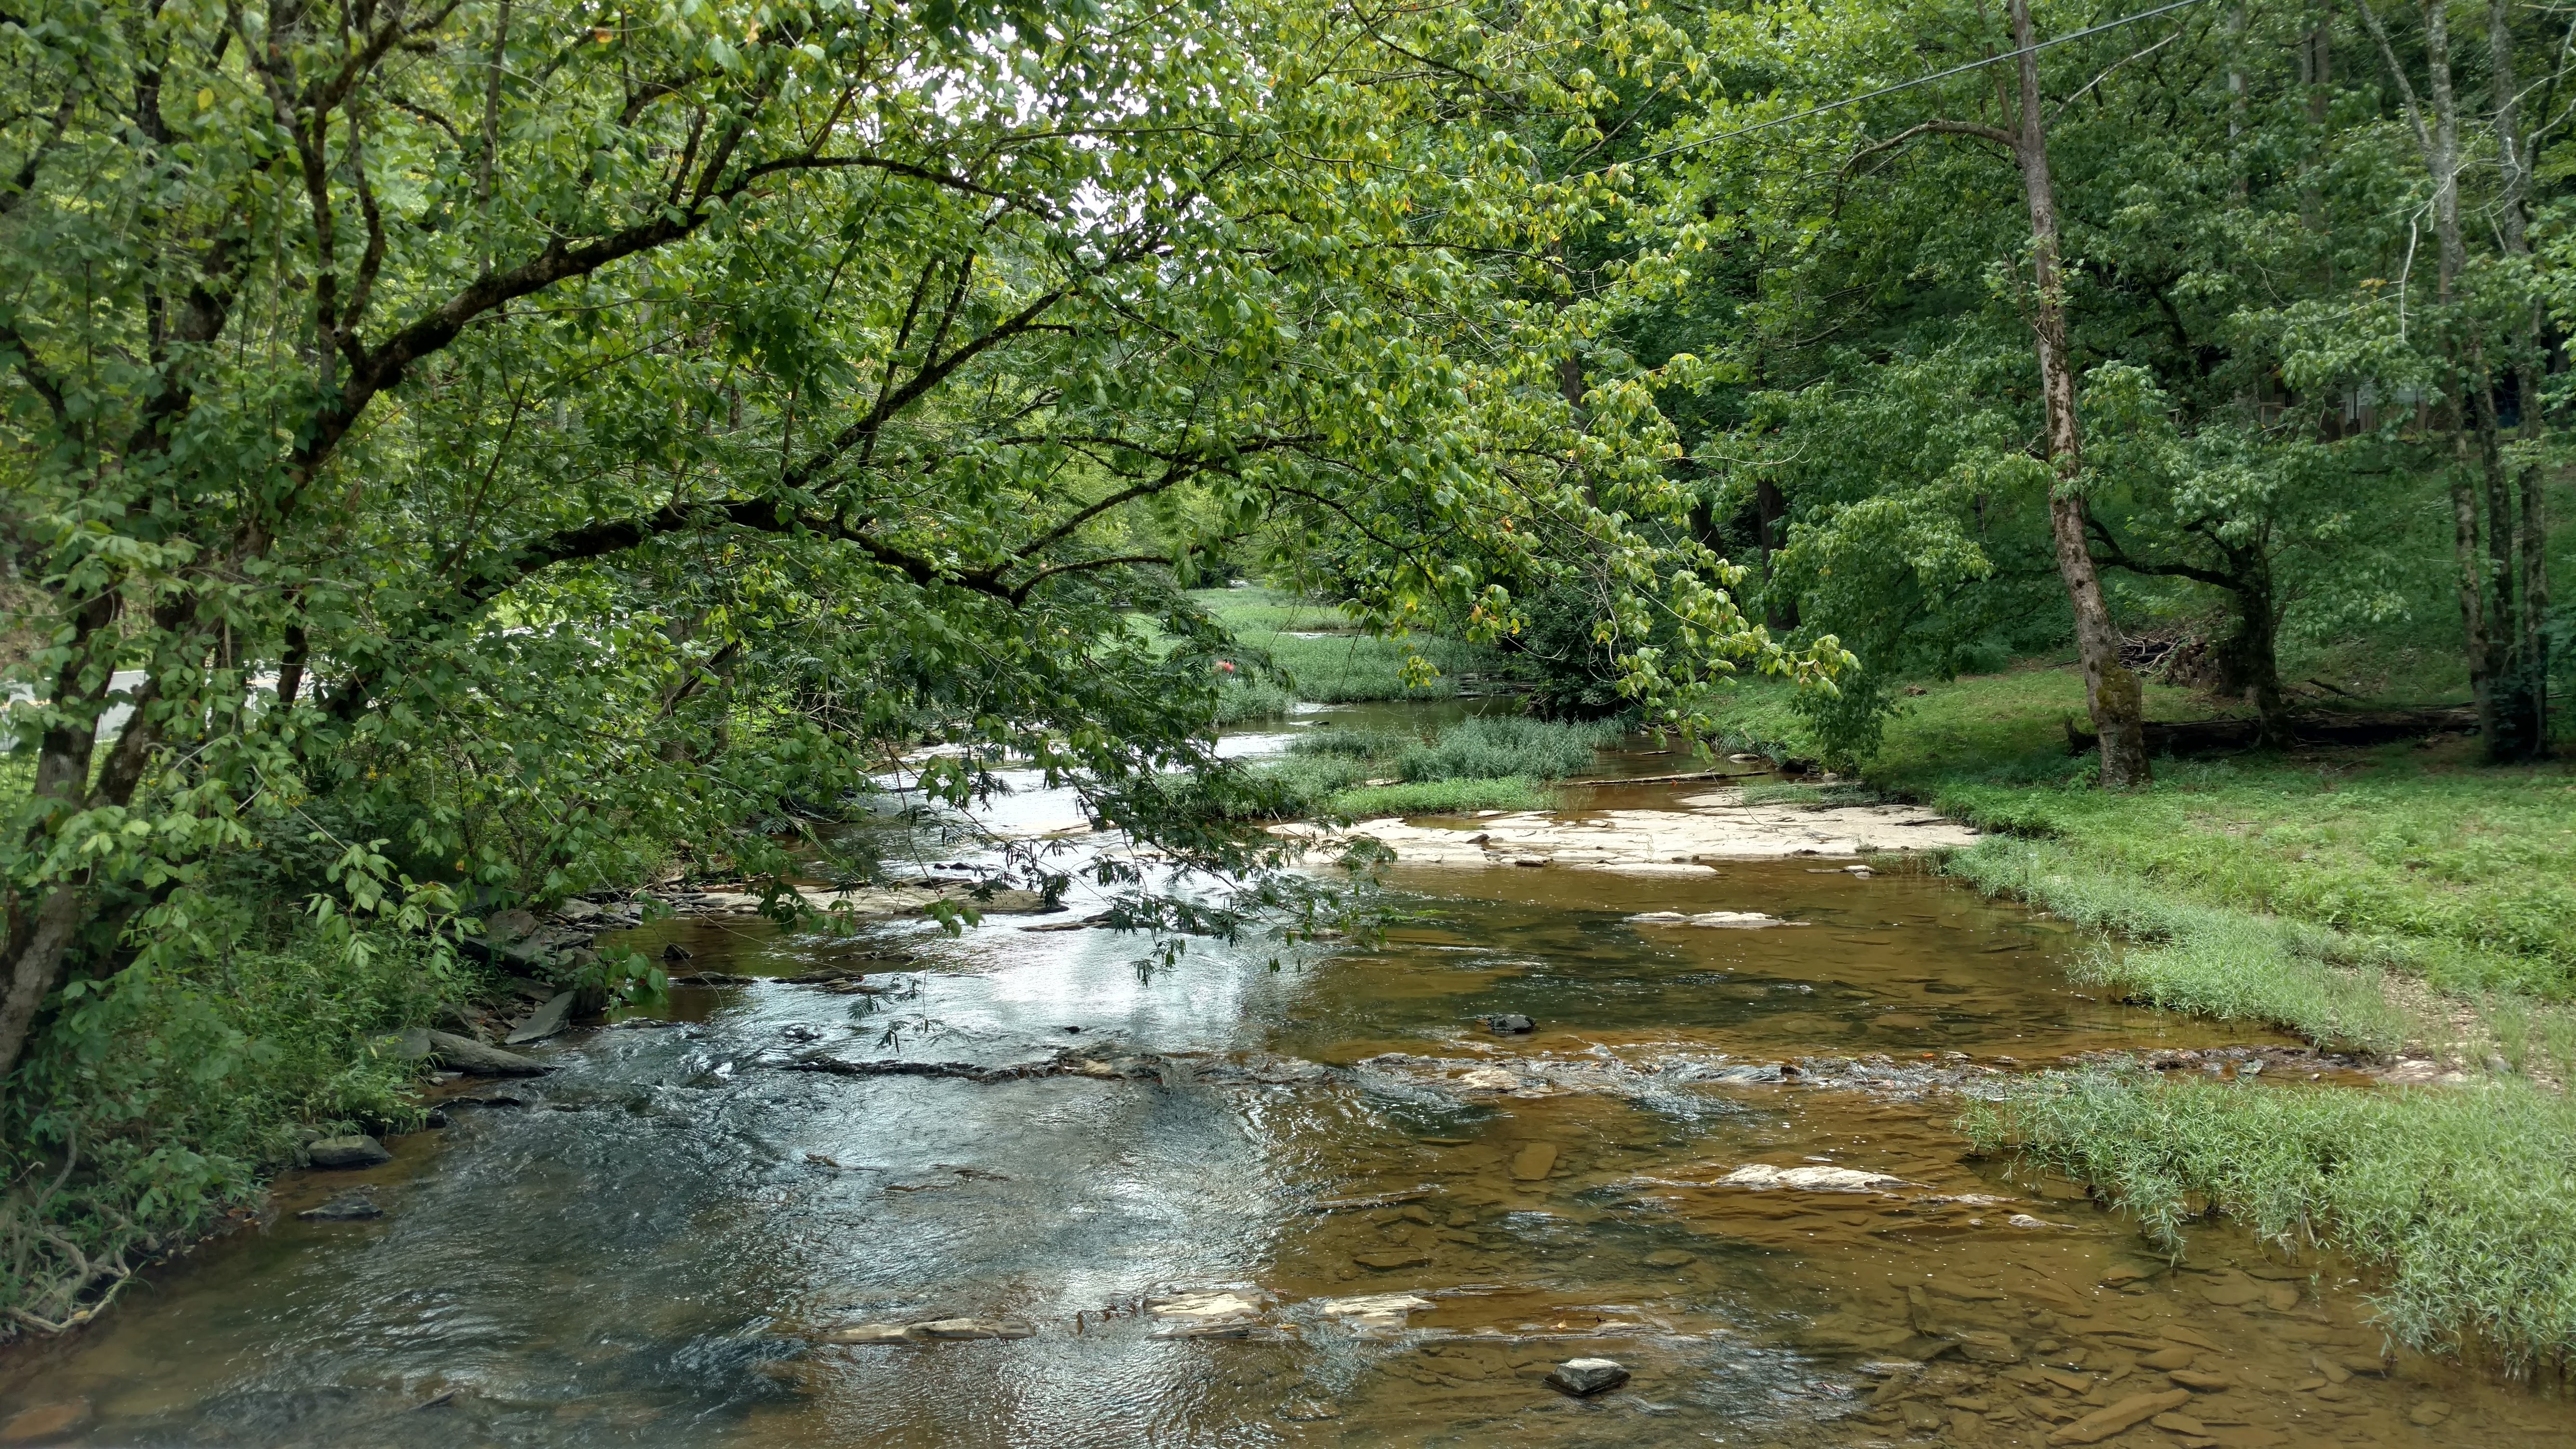
landscape, tree, water, nature, forest, outdoor, creek, wilderness, trail, leaf, river, valley, summer, pond, stream, green, flowing, tranquil, scenic, autumn, scenery, rapid, waterway, body of water, trees, rocks, wetland, woodland, habitat, ecosystem, watercourse, landform, natural environment, geographical feature